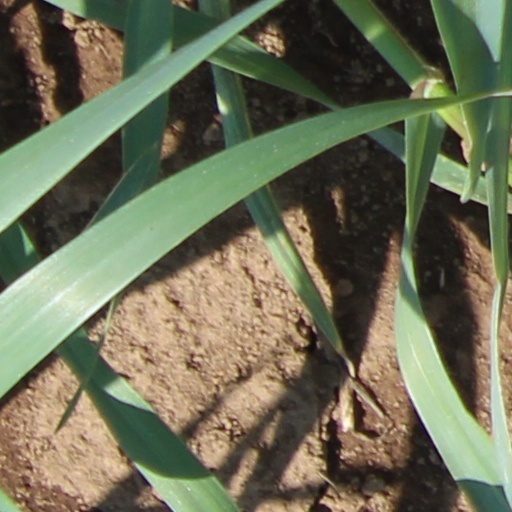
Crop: wheat